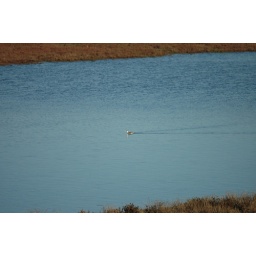
Western Grebe on blue framed by brown